Jean-Marie Mérigoux

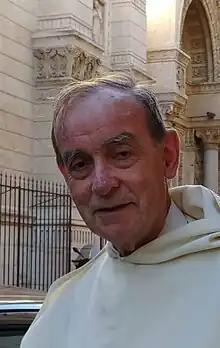

Jean-Marie Mérigoux (27 January 1938 – 7 November 2020) was a French Roman Catholic priest and university professor.